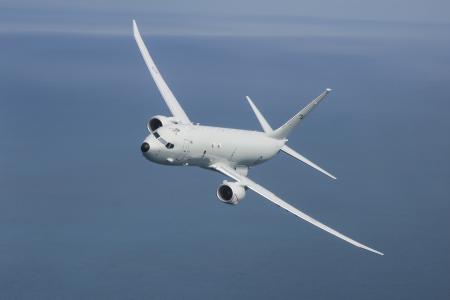
Vehicle type: Planes